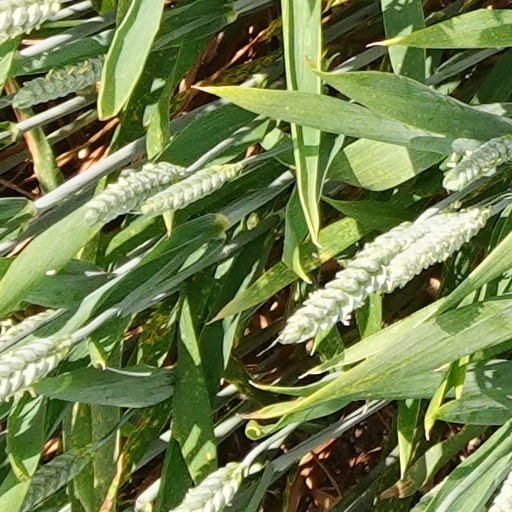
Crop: wheat